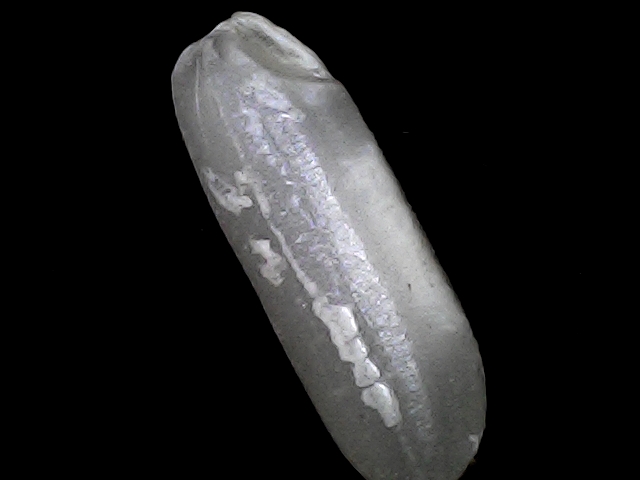
Rice variety: BRRI74